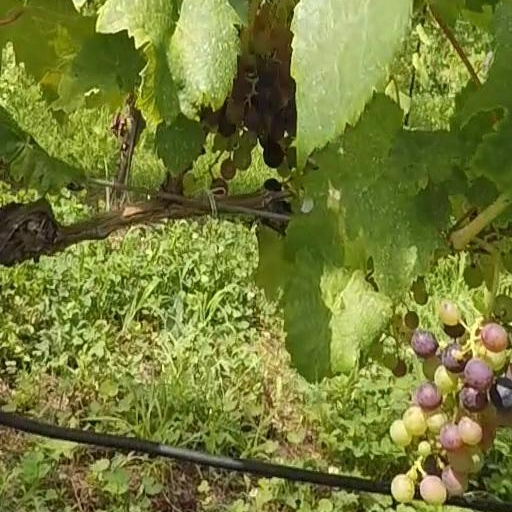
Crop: grape